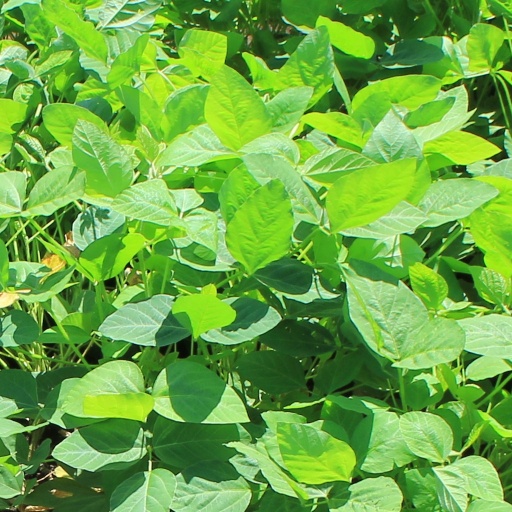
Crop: soybean